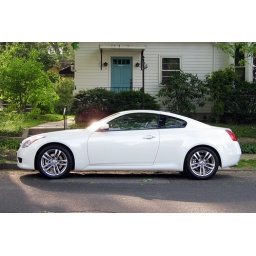
Infiniti G37. Some slight CA around the car, but more up in the sky by the tree branches.